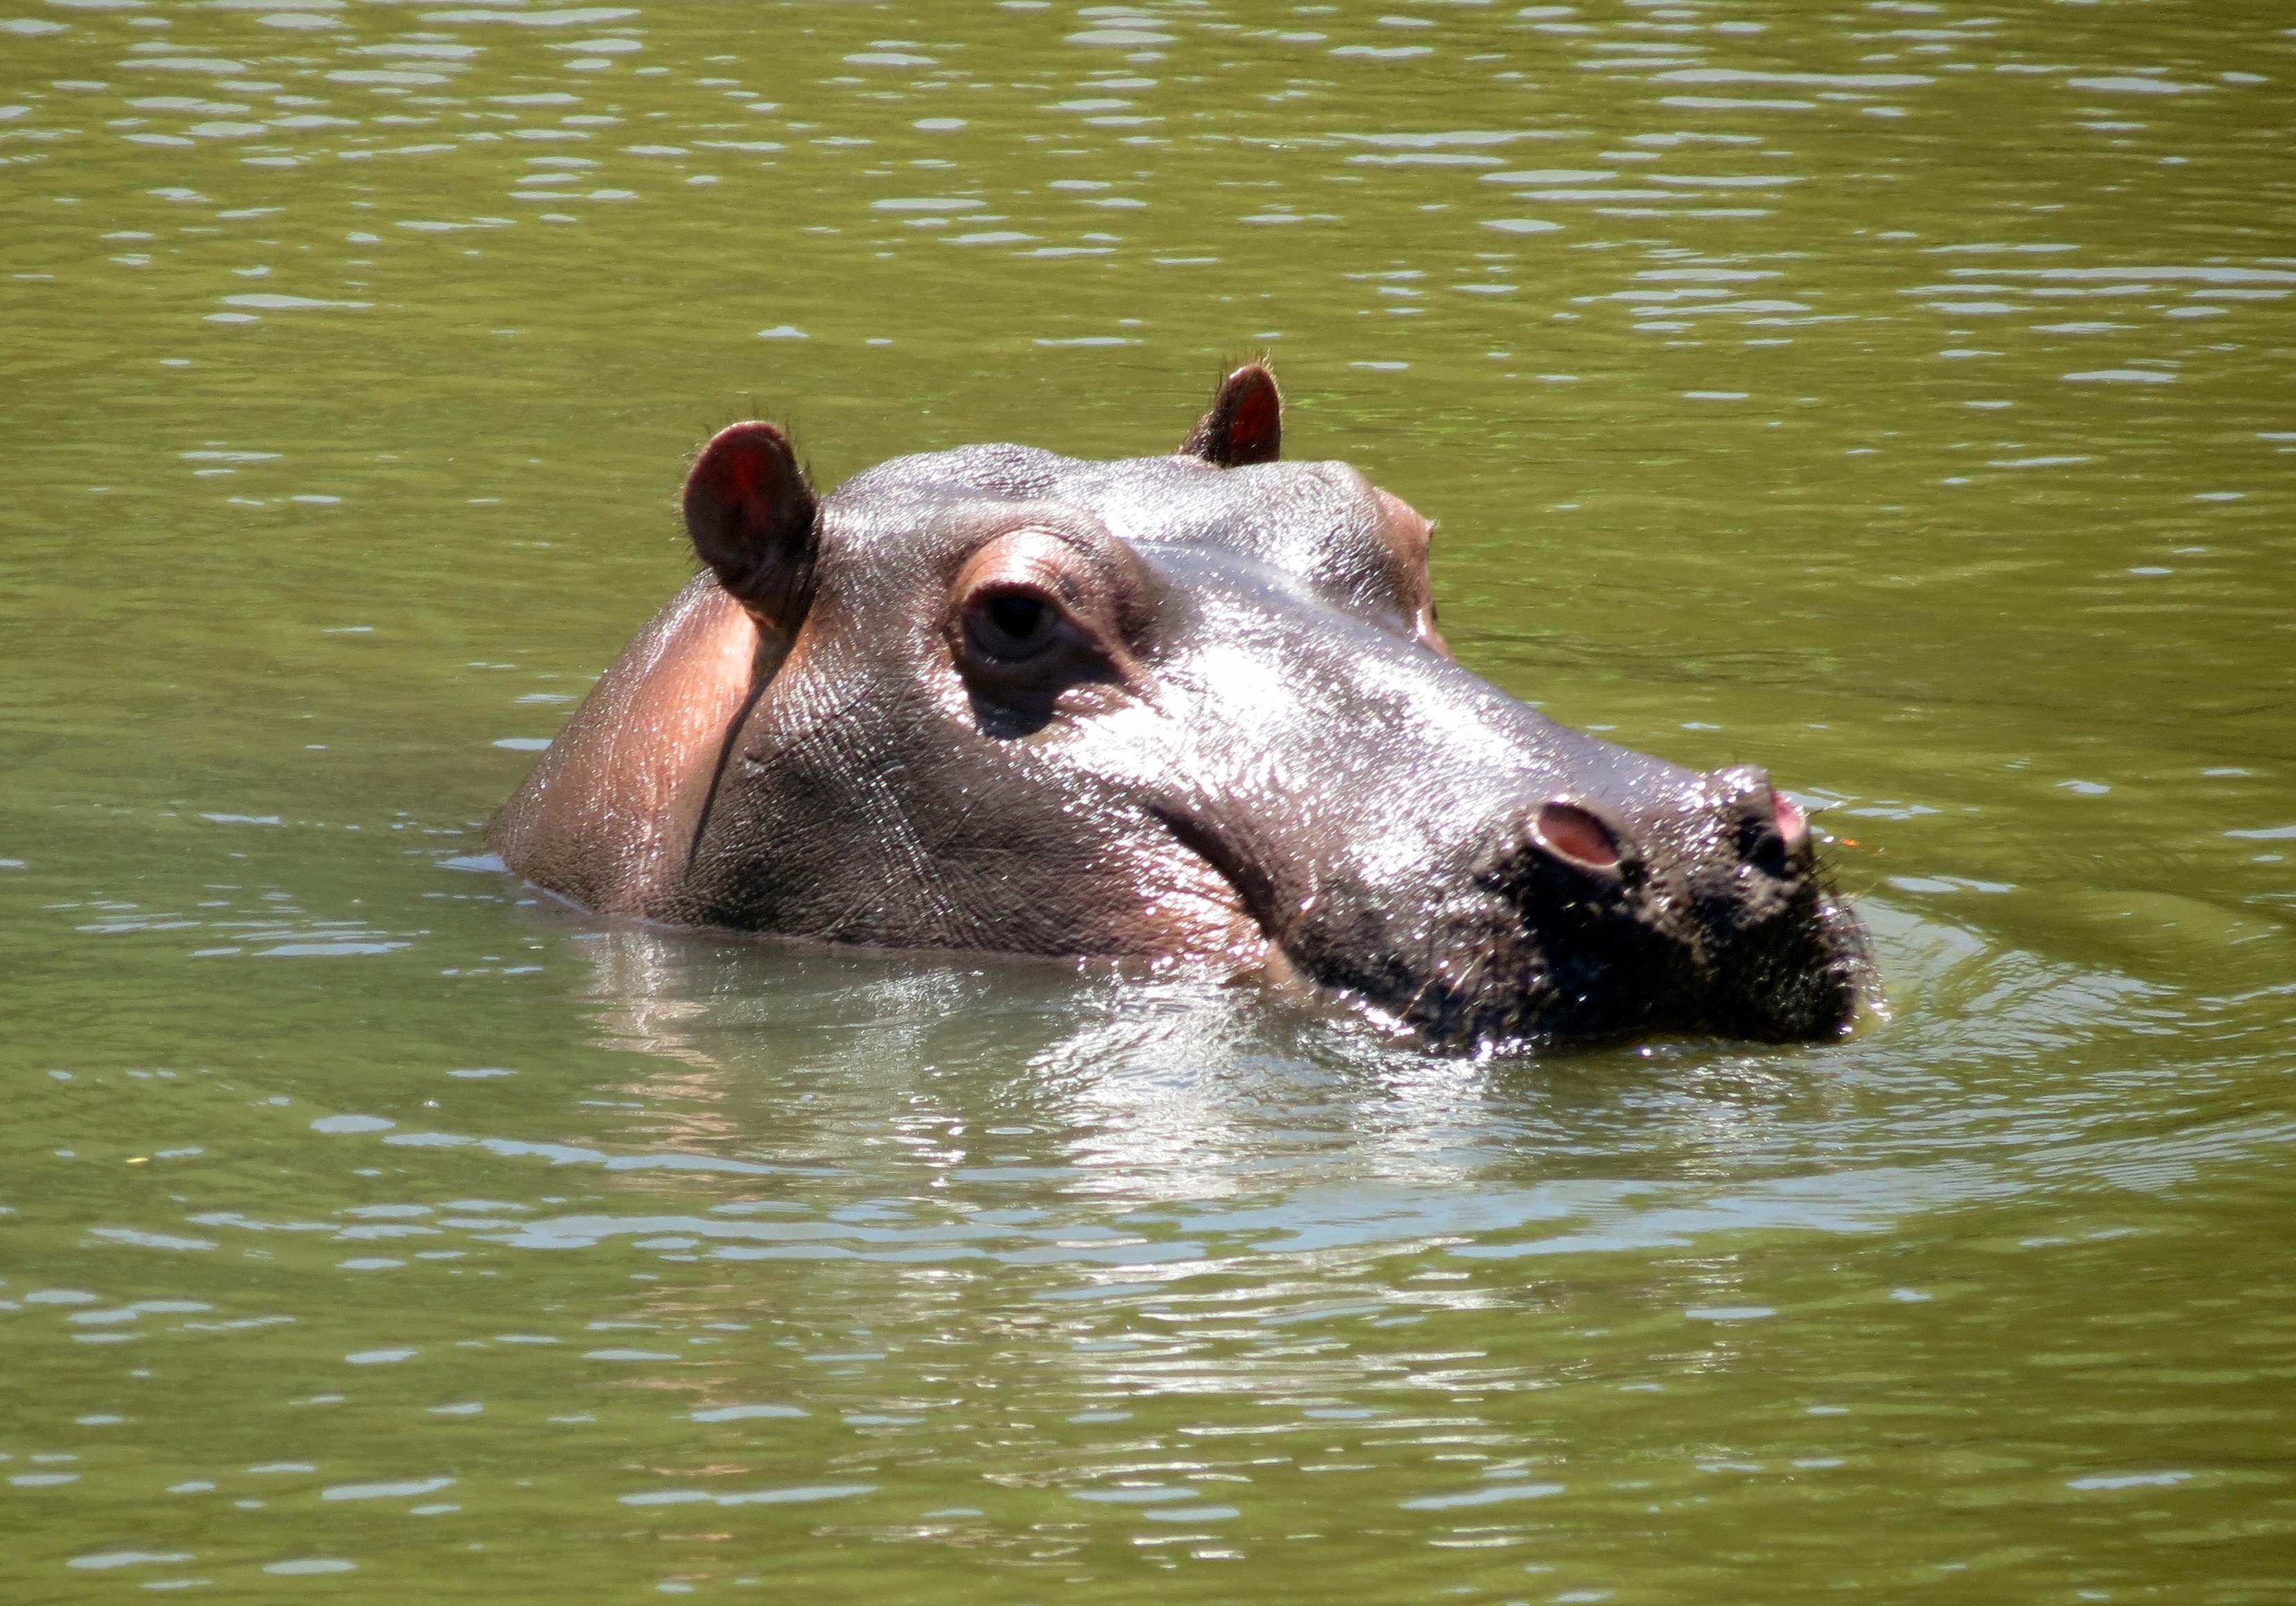
water, nature, river, wildlife, africa, mammal, fauna, vertebrate, safari, hippopotamus, hippo, water buffalo, cattle like mammal, river horse